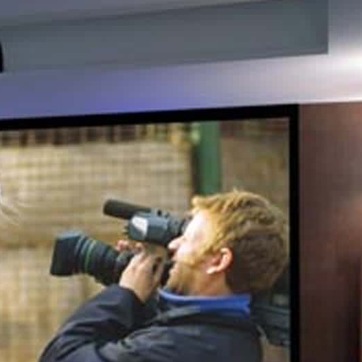
Material: glass